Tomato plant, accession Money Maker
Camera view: vertical (180 deg); turntable rotation: 270 degrees
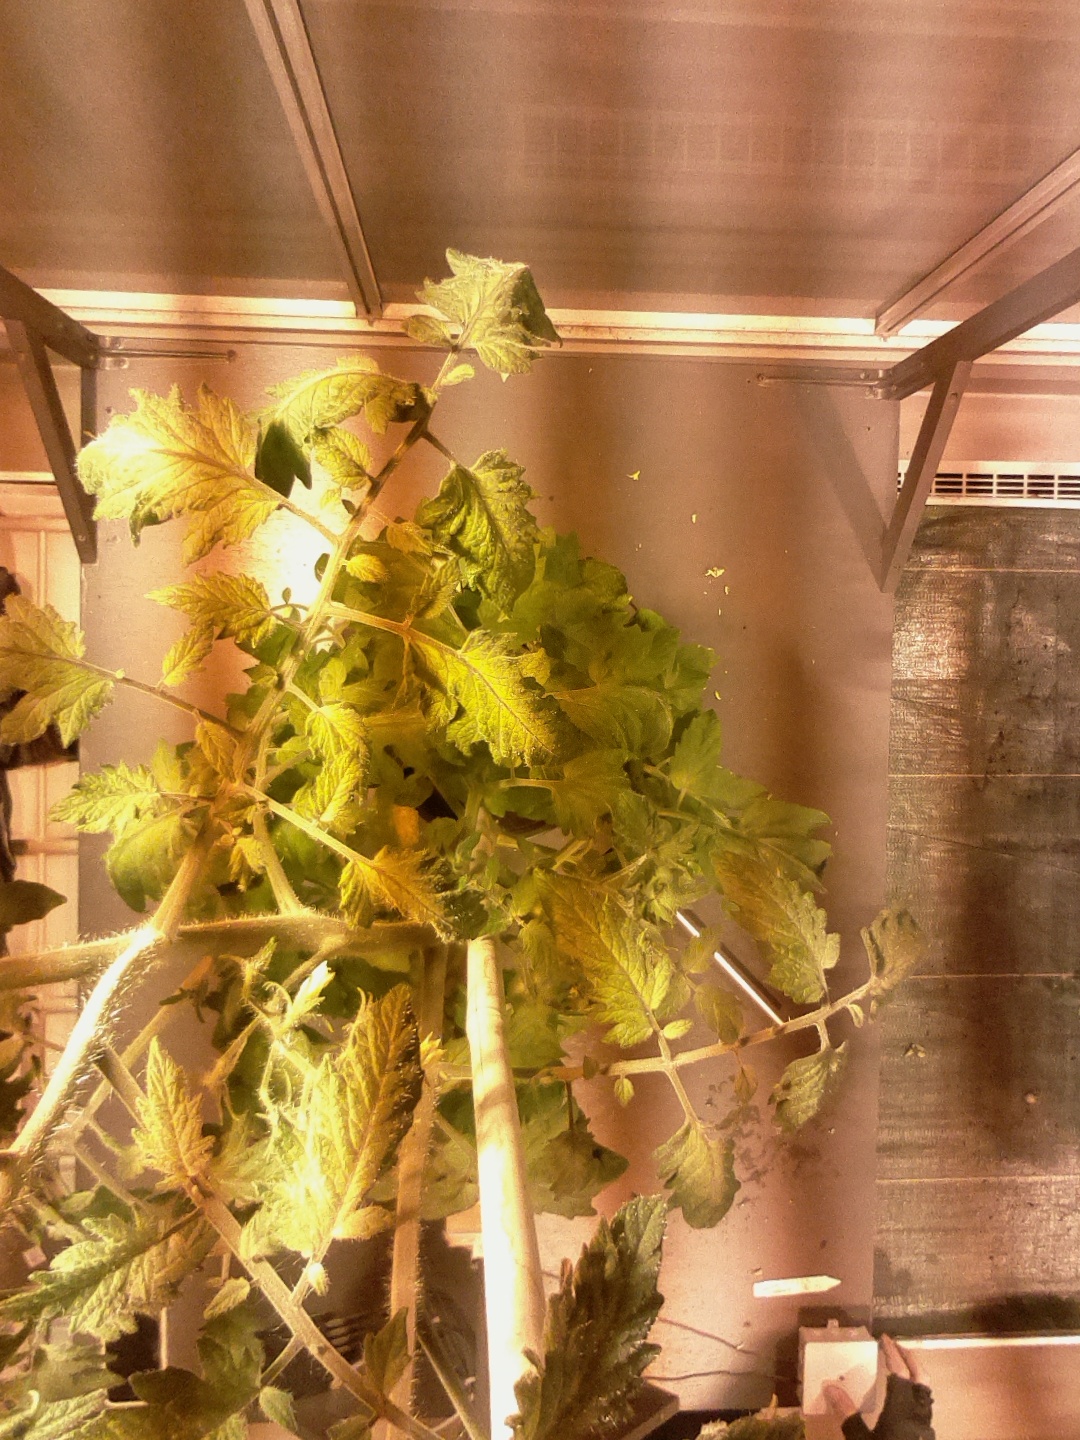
BBCH growth stage 73: 30%-40% of final fruit size